Video assistant referee

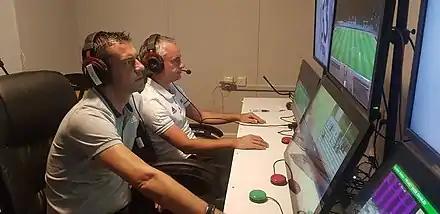
Assistant video assistant referees in action during a Saudi Professional League match

The VAR and the AVARs are often located within the stadium where the match is being played. Certain leagues have begun using a centralized review location. For example, the English Premier League stations all its VAR teams in the video operation room (VOR) at Stockley Park in London and the German Football Association in Cologne-Deutz. During its 2022 season, Major League Soccer in the United States created a Video Review Center in Atlanta where all its VAR teams operate.